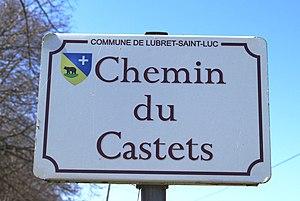
Rue du village de Lubret-Saint-Luc (Hautes-Pyrénées)
Lubret-Saint-Luc est une commune française située dans le département des Hautes-Pyrénées, en région Occitanie.